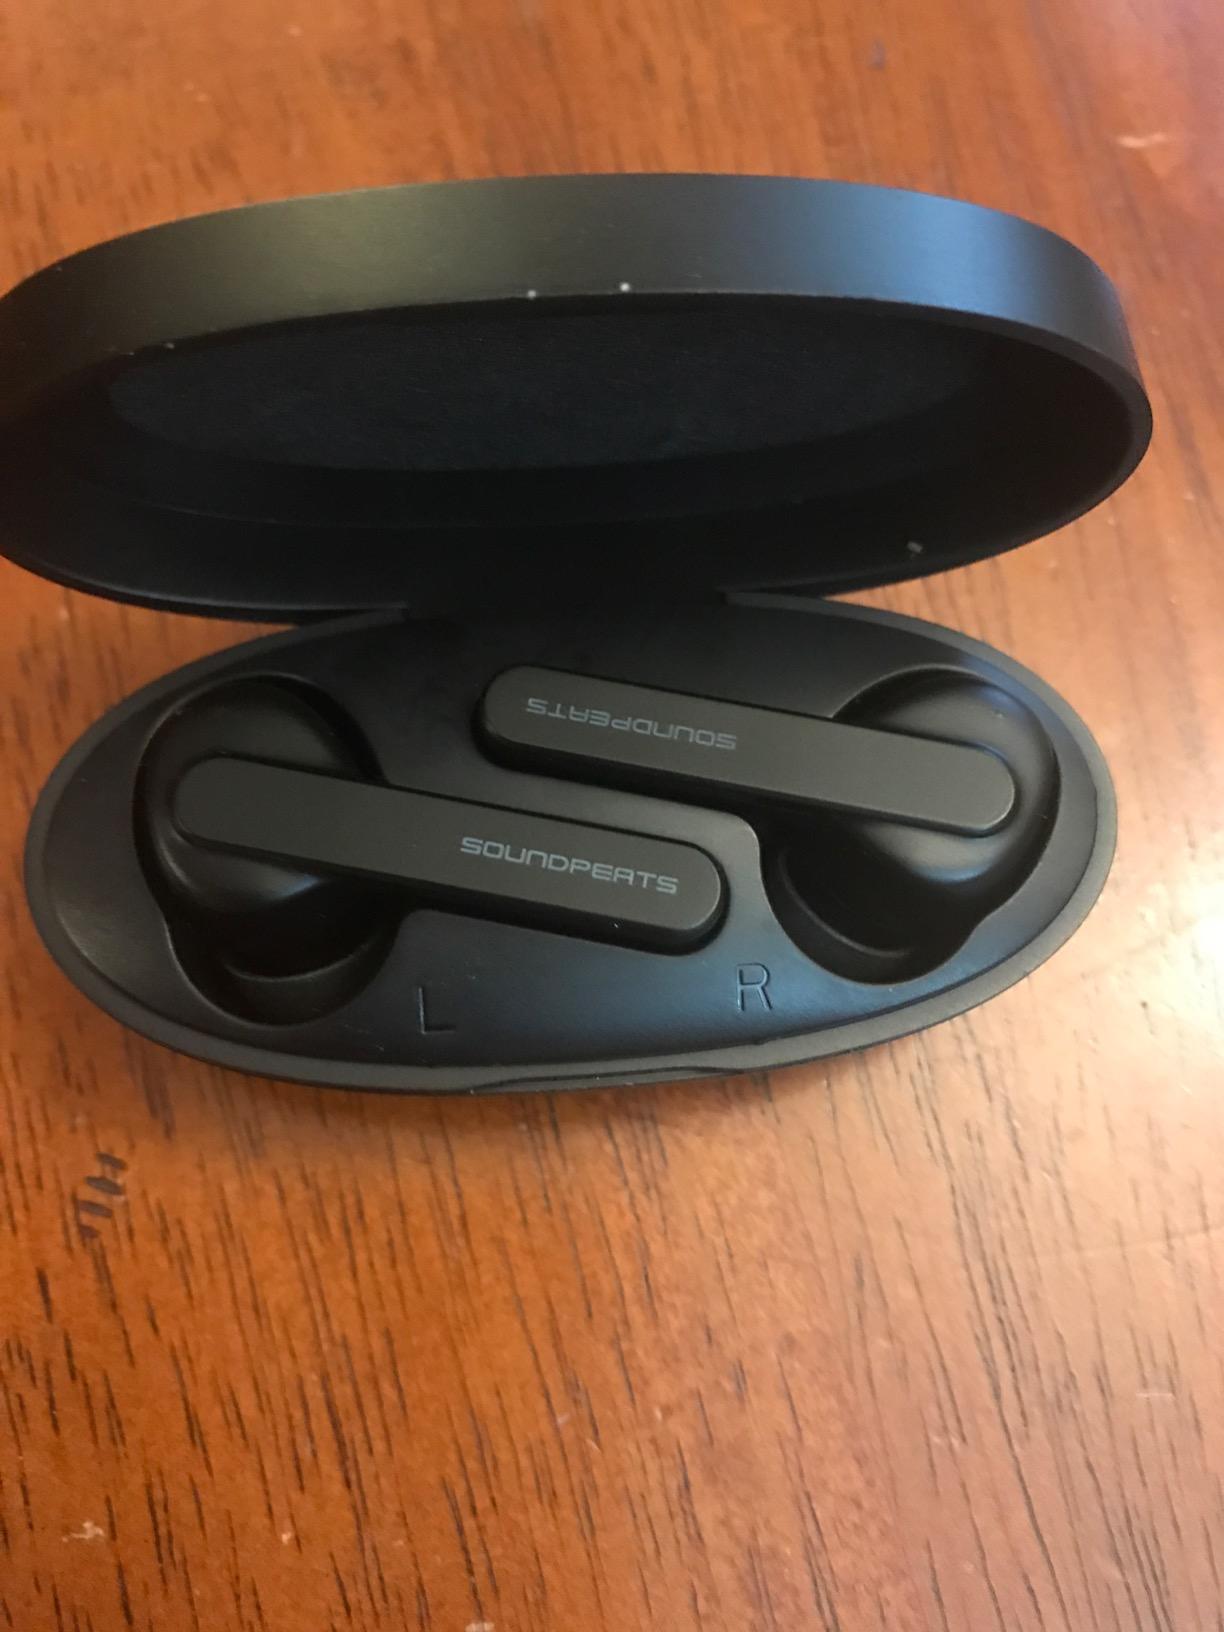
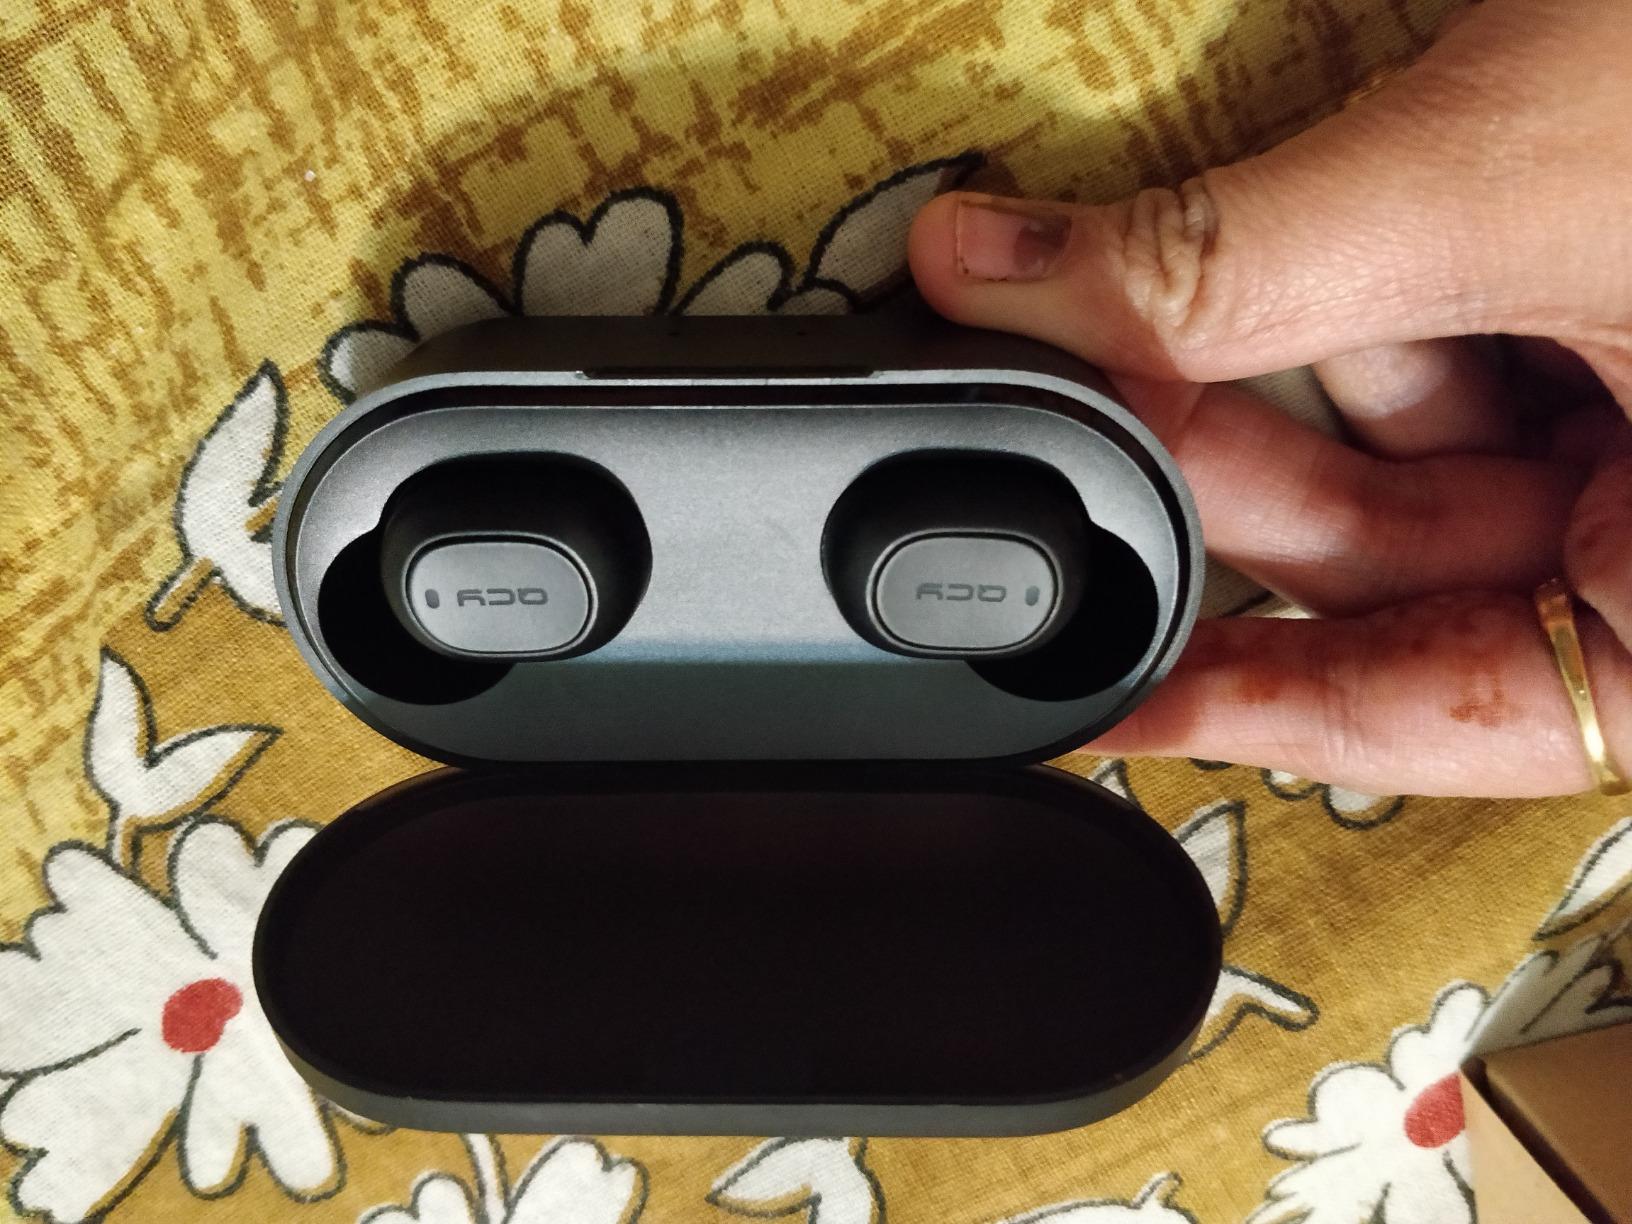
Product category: earbuds
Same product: no